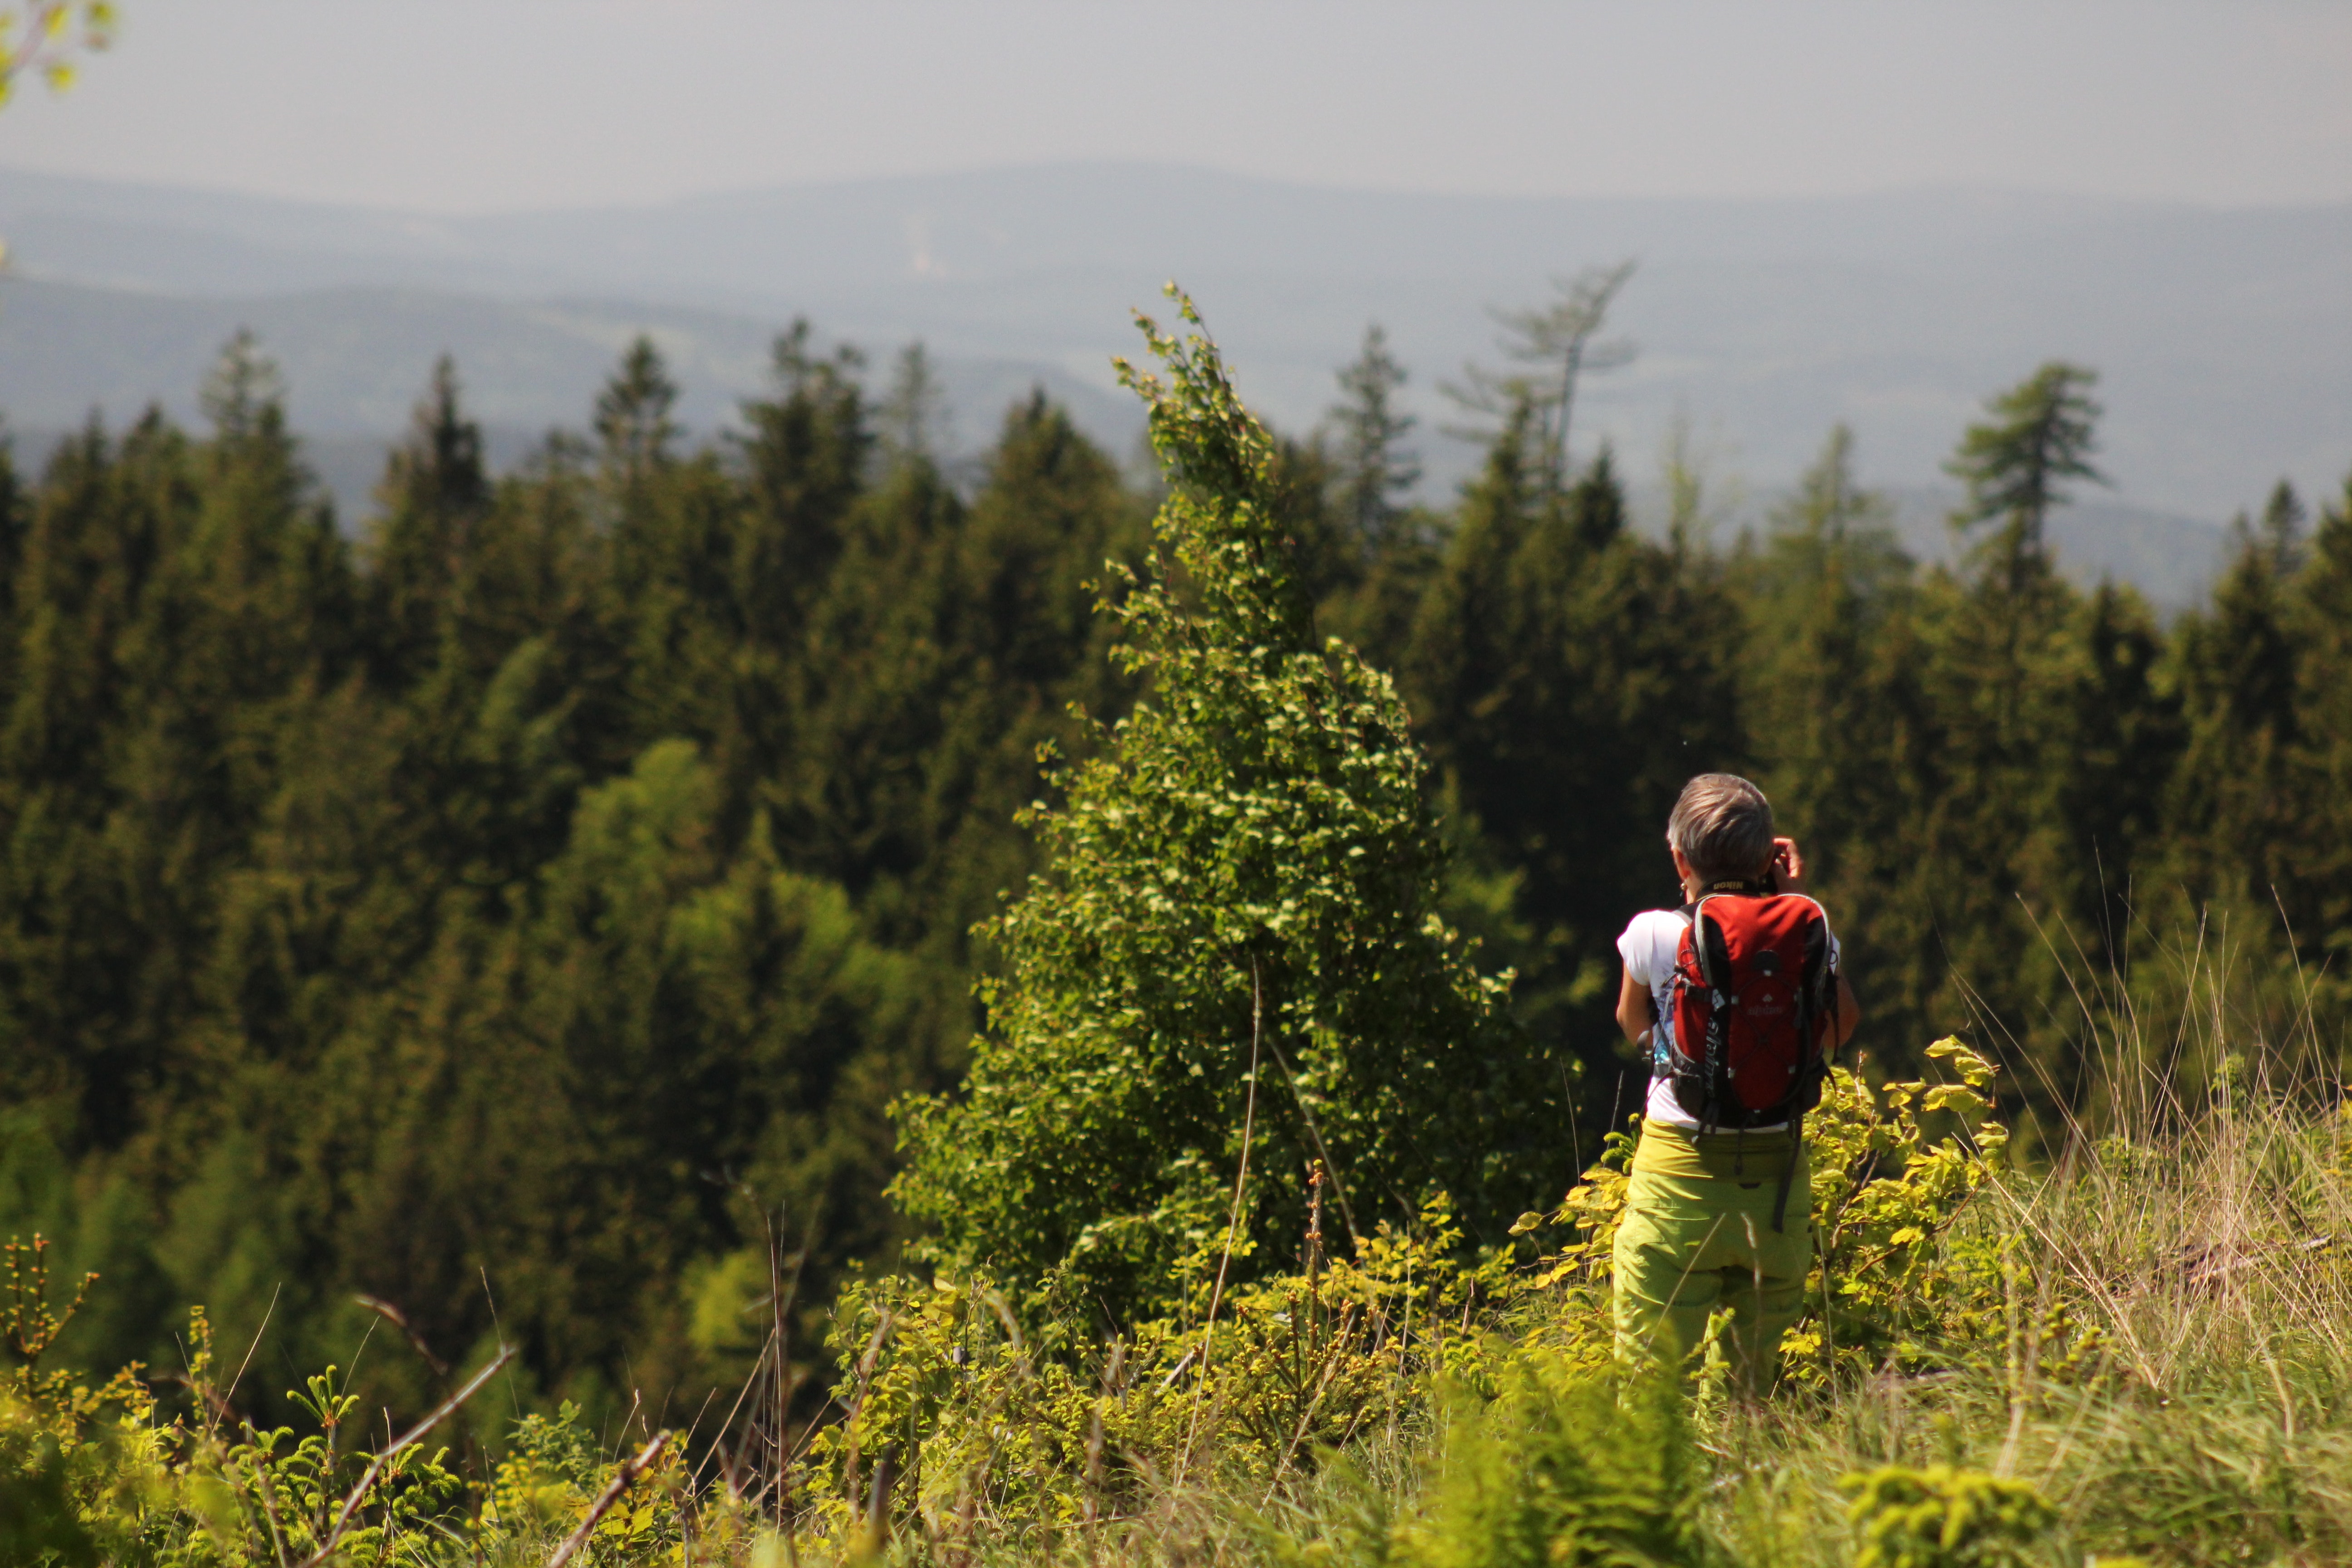
People in nature, vegetation, tree, wilderness, natural landscape, natural environment, forest, biome, plant, grass, woody plant, plant community, adventure, conifer, recreation, pine family, outerwear, American larch, tropical and subtropical coniferous forests, evergreen, grassland, hill, fir, national park, shrubland, spruce, meadow, shrub, mountain, pine, temperate coniferous forest, lodgepole pine, hiking, wildflower, cypress family